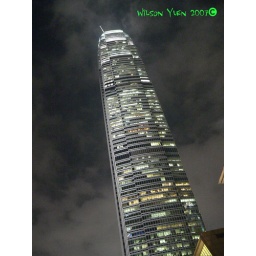
IFC tower 2. Tallest building in HK